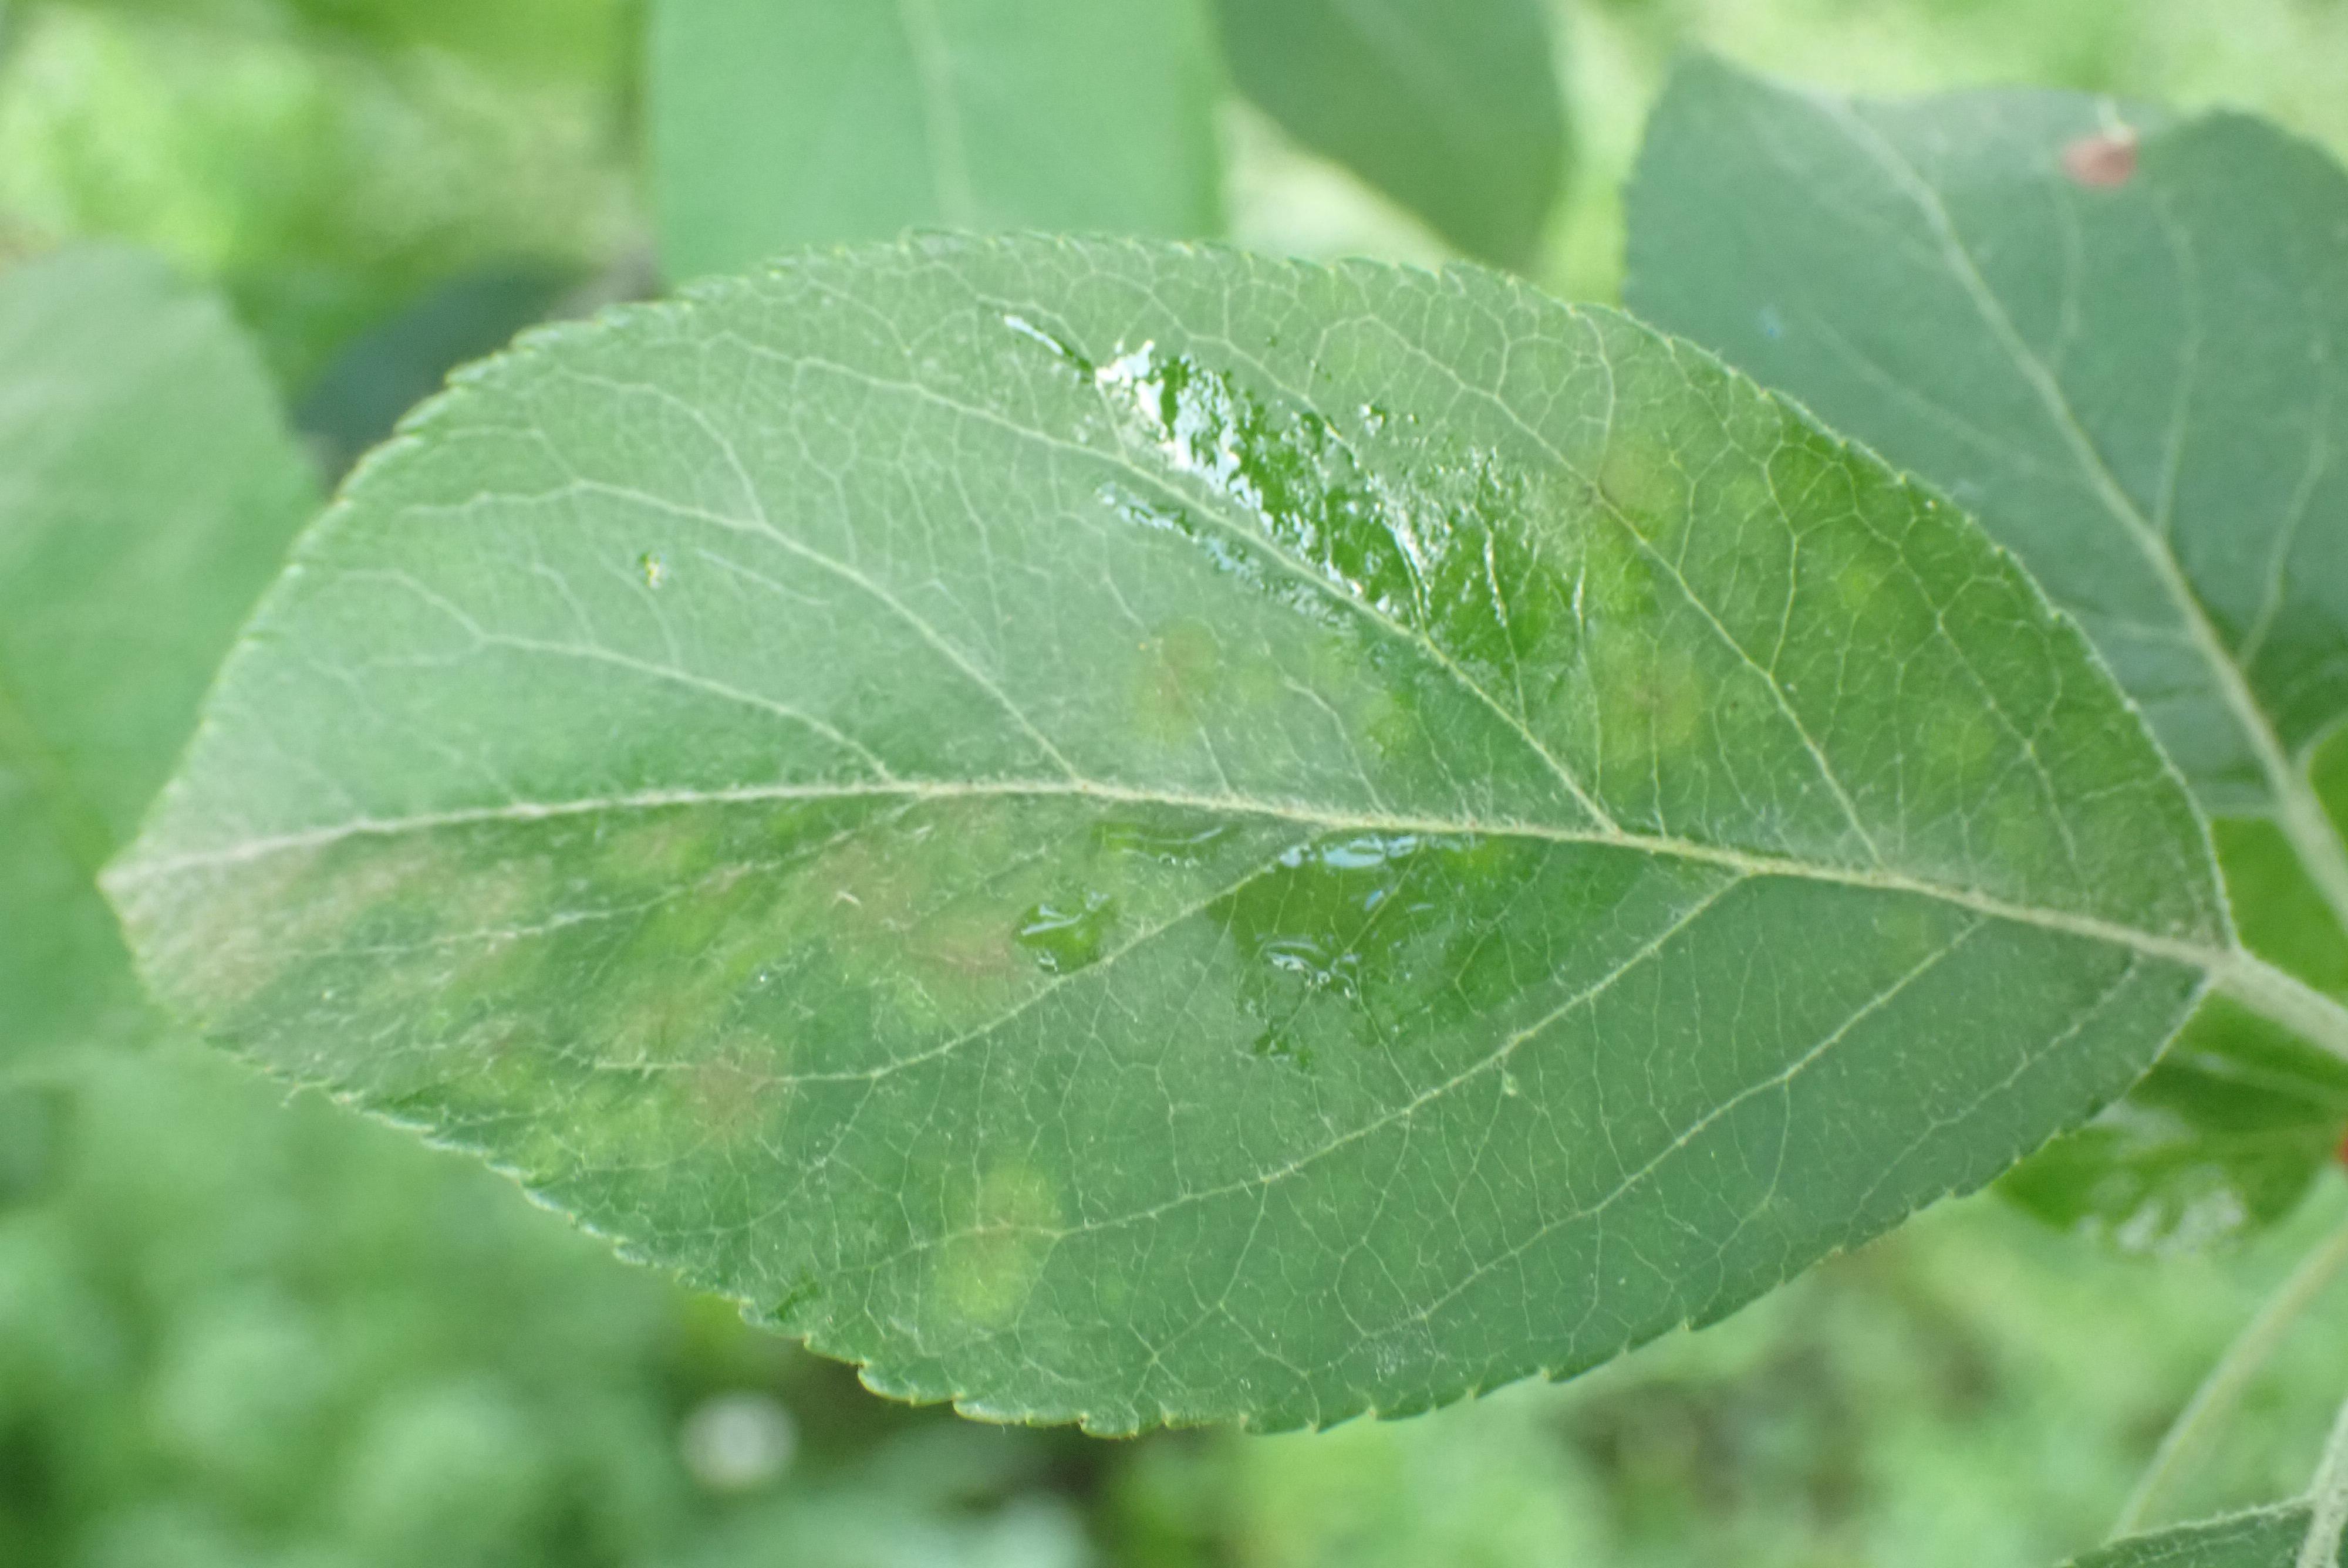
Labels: scab